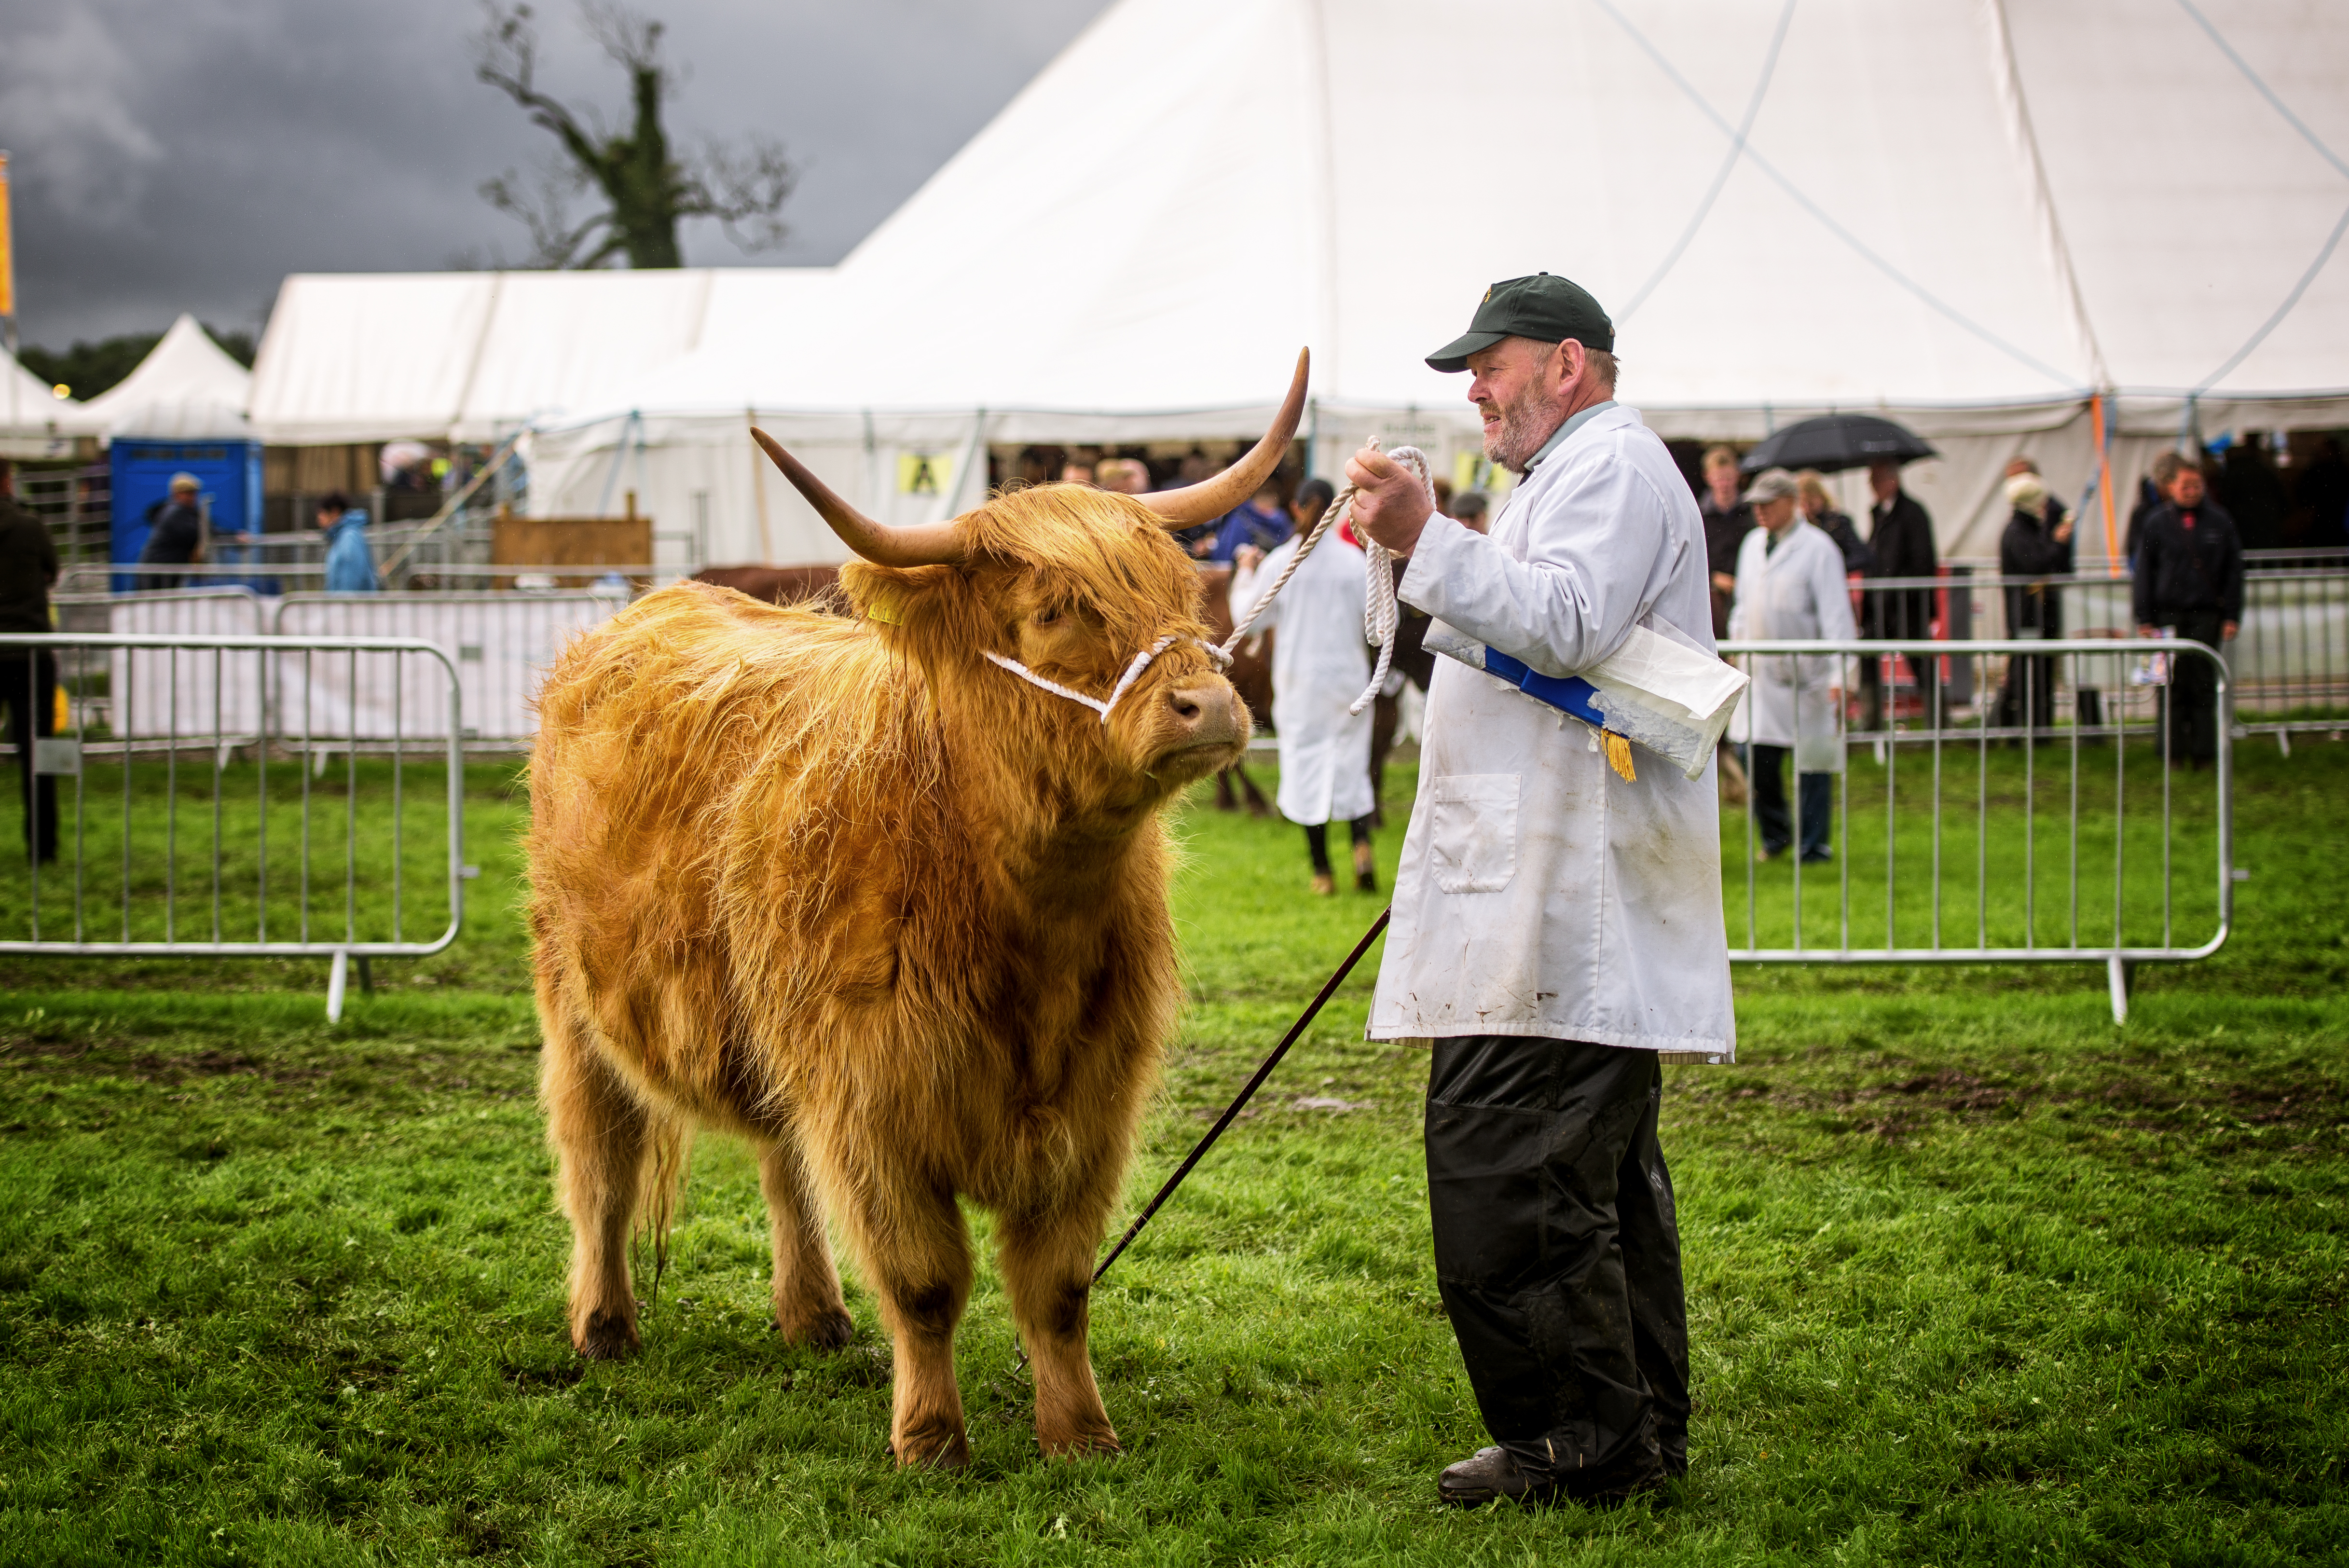
farm, farming, pasture, grazing, mammal, cumbria, wcas, westmorlandcountyshow, crooklands, 2016, bull, rural area, herding, cattle like mammal